Erna Weill

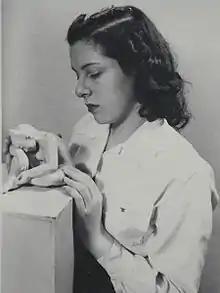
Erna Weill

Erna Weill (1904-1996) was an American German-Jewish sculptor known for her busts of 20th-century persons, in particular civil rights figures.